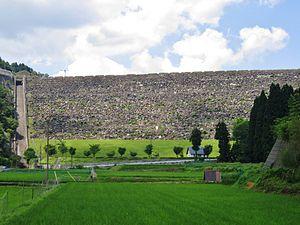
L'hydroélectricité au Japon est la principale source d'énergie renouvelable du pays, avec une production d'électricité de 86,67 TWh en 2019, au 9ᵉ rang mondial avec 2,0 % de la production mondiale ; elle fournissait 8,8 % de la production totale d'électricité du Japon en 2018.